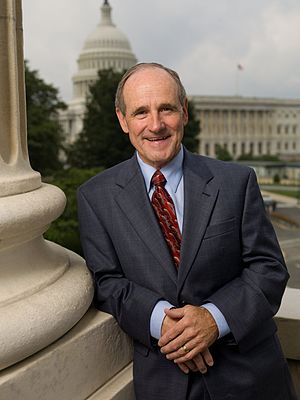
Jim Risch
James Elroy "Jim" Risch er en amerikansk republikansk politiker. Han er medlem af USA's senat valgt i Idaho siden 2009. Han var den 31. guvernør i delstaten Idaho i perioden 2006 til 2007.